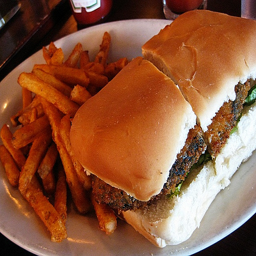
Sandwich and french fries are displayed on a plate.
A sandwich, cut in half, next to fries
A plate of fries and a meat sandwich
Some sort of a fried meat sandwich rests on a plate with some french fries.
Plate of a sliced hamburger and seasoned fries